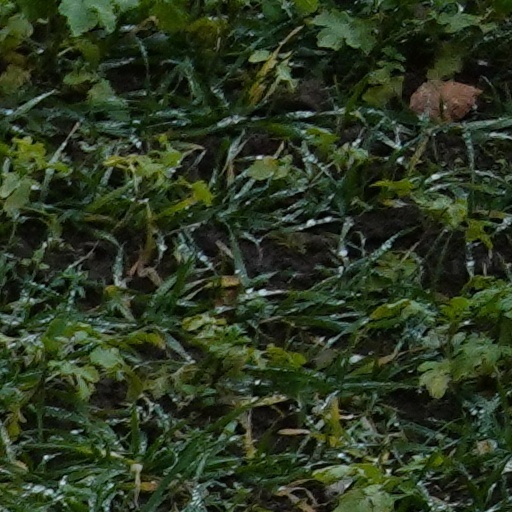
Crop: wheat